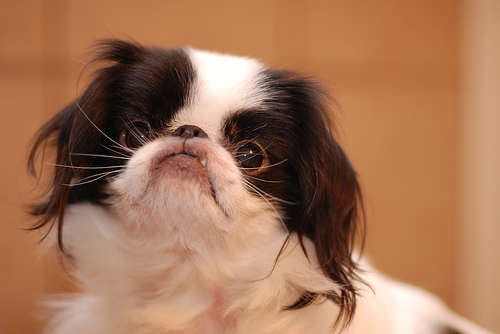
Breed: japanese chin